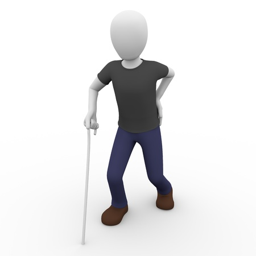
an old man is walking with the aid of a stick .